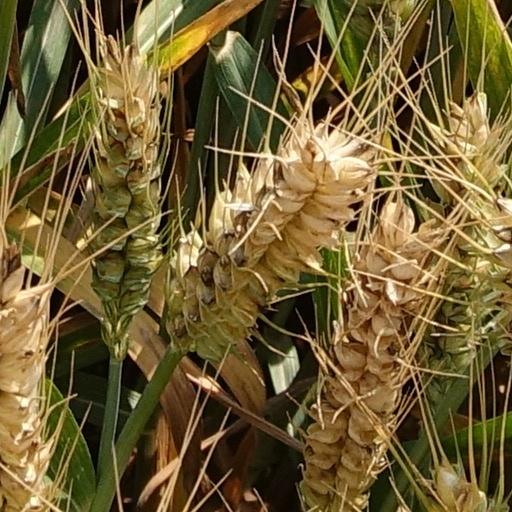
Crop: wheat